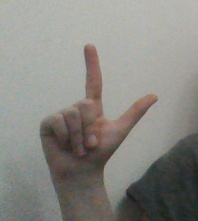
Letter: laam